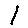
Label: 1